Morgan Ortagus

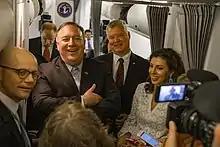
Ortagus with U.S. Secretary of State Mike Pompeo on July 30, 2019

Ortagus returned to government in 2019 as Spokesperson for the U.S. State Department, succeeding Heather Nauert. "Washington Post" columnist Josh Rogin described Ortagus as a bridge between the establishment and more conservative wings of the Republican foreign policy communities, and wrote that she was friends with Eric Trump and Ivanka Trump. She served until the end of the Trump administration, going on maternity leave in November 2020. During her tenure, she promoted the Abraham Accords, which brokered peace agreements between Israel and the United Arab Emirates, Bahrain, and Sudan.